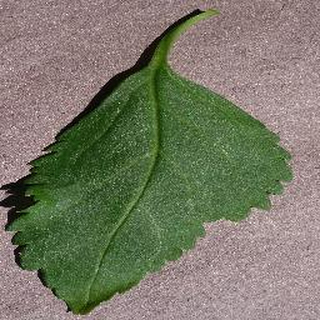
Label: healthy_cherry